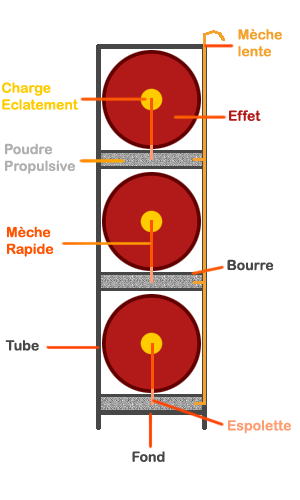
La pyrotechnie est la science de la combustion des matériaux et de ses effets.